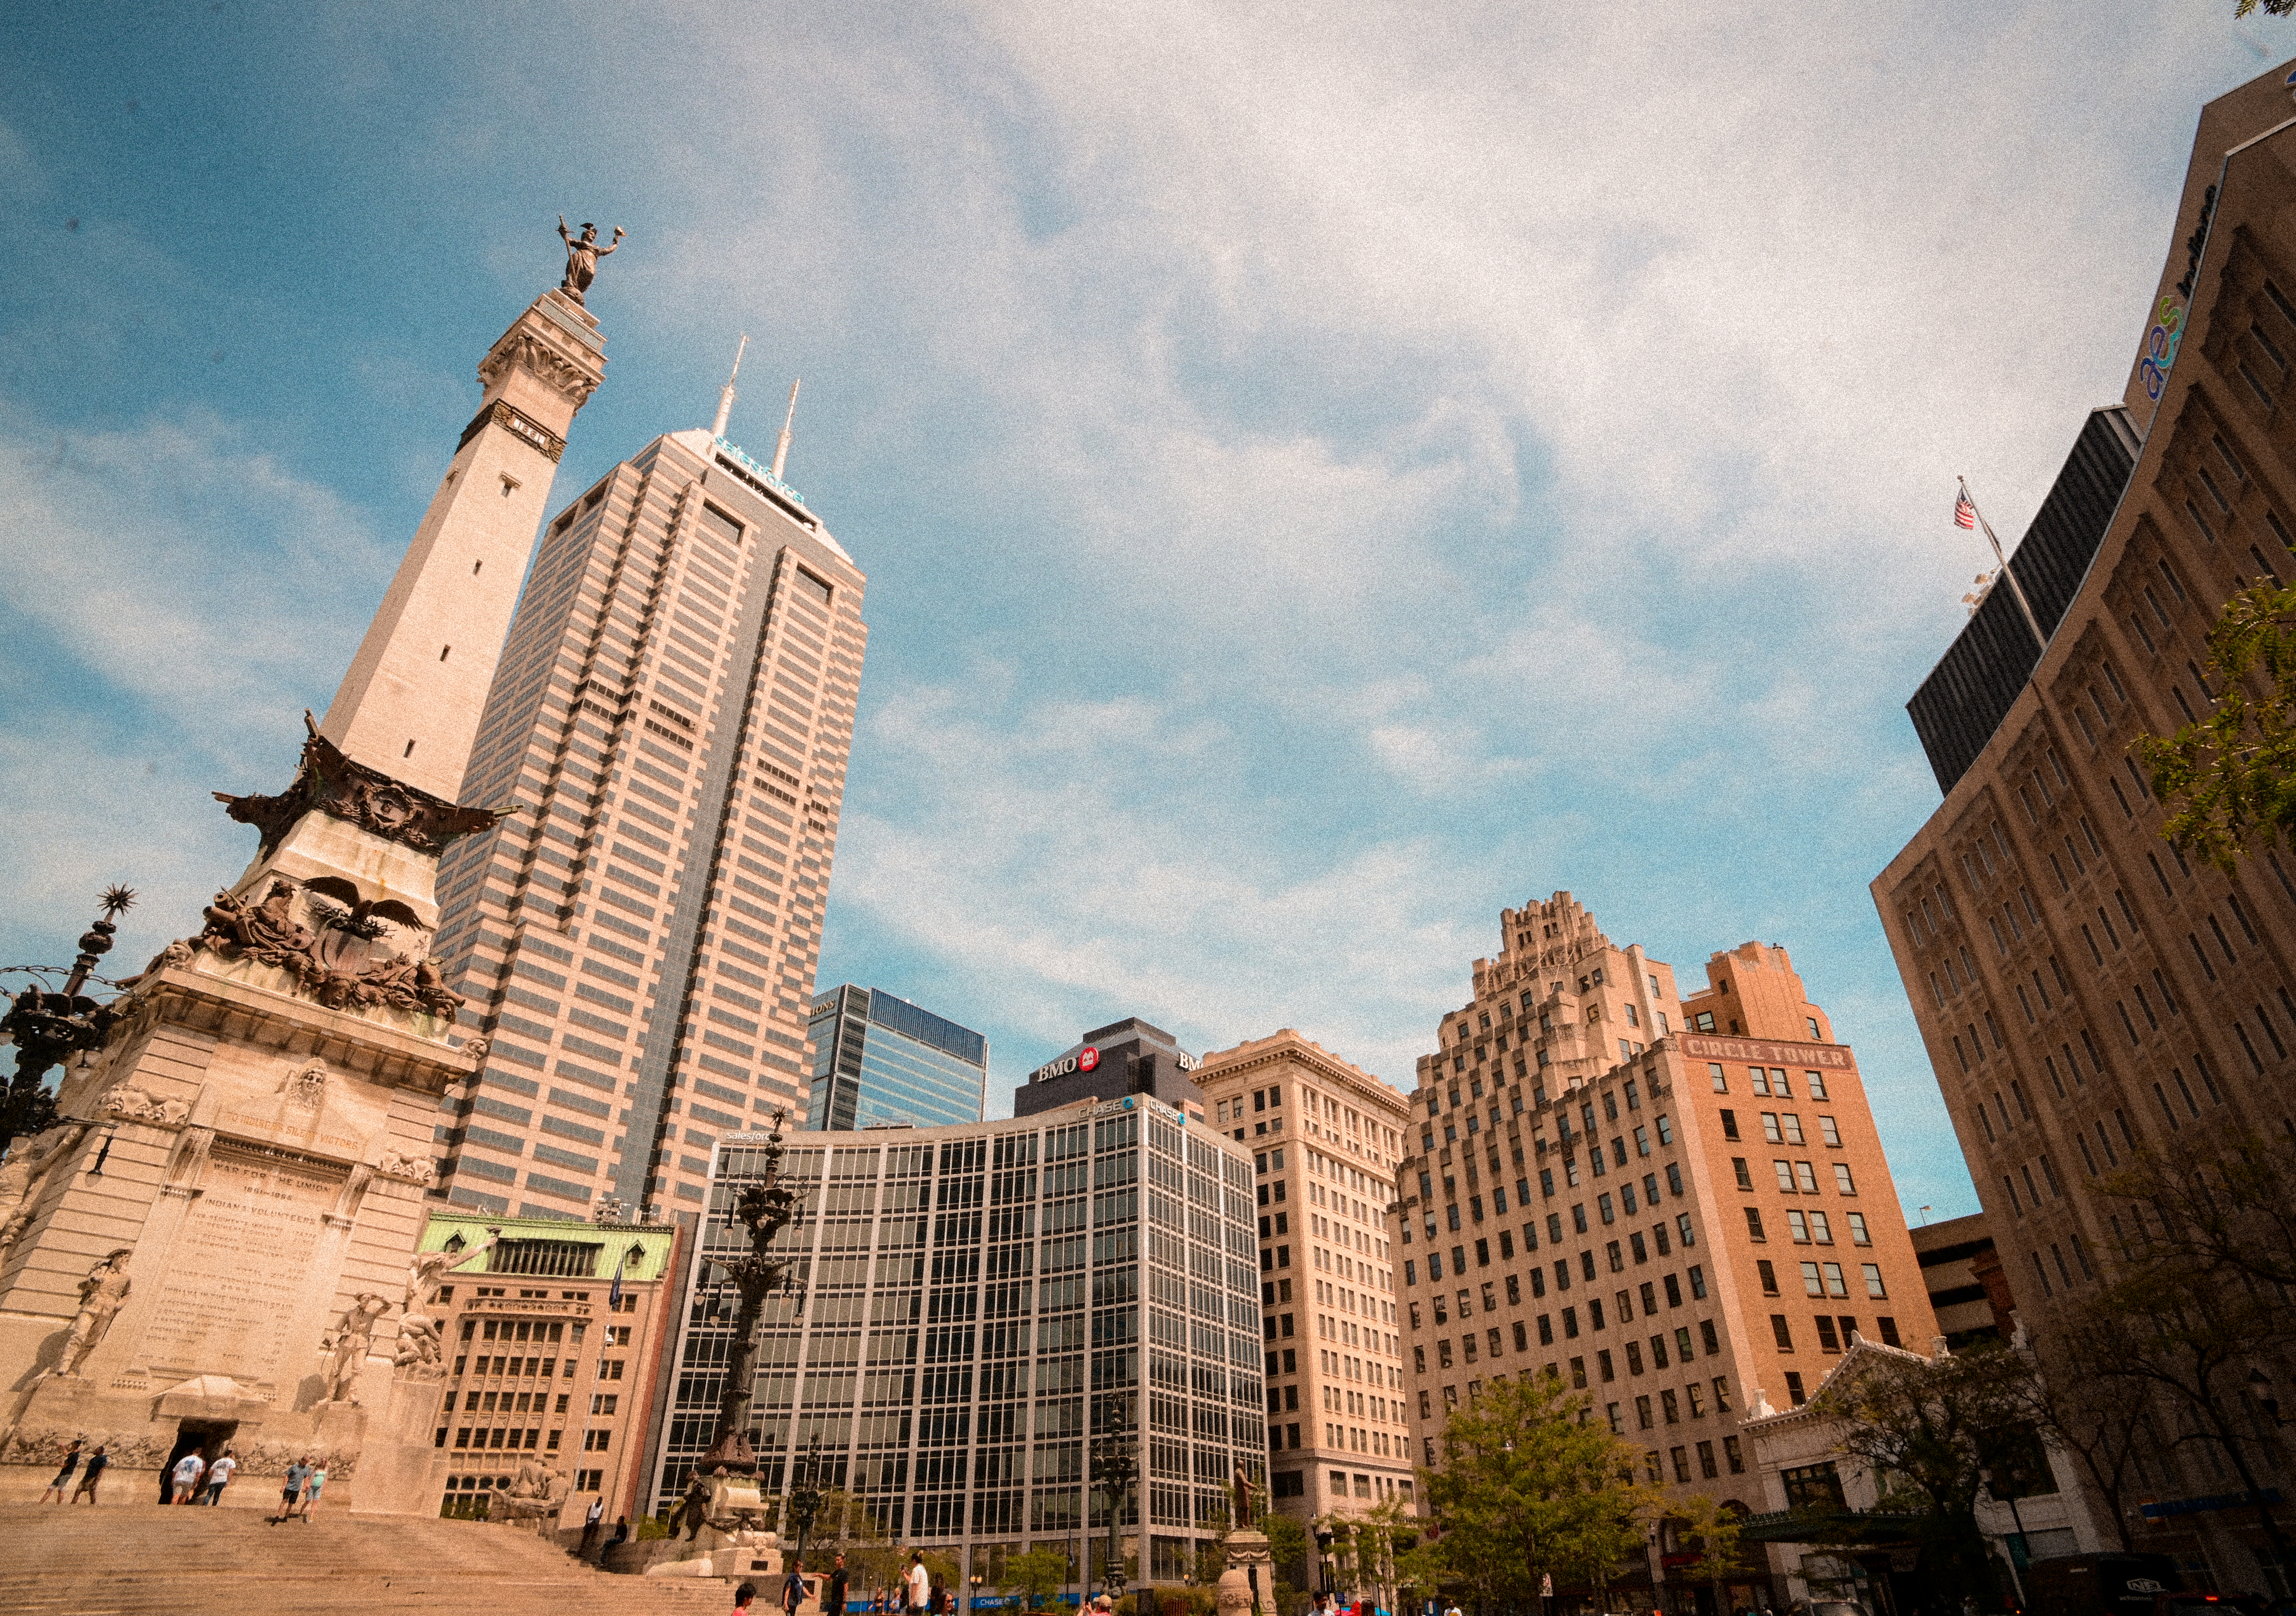
clouds, cloud, sky, building, daytime, world, skyscraper, infrastructure, tower, tower block, sunlight, condominium, cityscape, tree, travel, public space, urban design, city, morning, facade, metropolitan area, commercial building, metropolis, crowd, urban area, mixed use, human settlement, horizon, pedestrian, landscape, road, street, downtown, cumulus, metal, headquarters, reflection, monument, spire, apartment, evening, tourism, skyline, town square, corporate headquarters, tourist attraction, historic site, arch, plaza, roof, national historic landmark, vacation, classical architecture